Dortmund

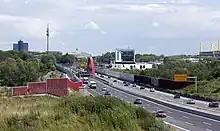
The Ruhrschnellweg Section East Dortmund

Dortmund also serves as a major European and German crossroads for the Autobahnsystem. The Ruhrschnellweg follows old Hanseatic trade routes to connect the city with the other metropolises of the Ruhr Area. It crosses the Dutch-German border as a continuation of the Dutch A67 and crosses the Rhine, leads through the Ruhr valley toward Bochum, becoming B 1 (Bundesstraße 1) at the Kreuz Dortmund West and eventually merging into the A 44 near Holzwickede. It has officially been named Ruhrschnellweg (Ruhr Fast Way), but locals usually call it Ruhrschleichweg (Ruhr Crawling Way) or "the Ruhr area's longest parking lot". According to "Der Spiegel", it is the most congested motorway in Germany.